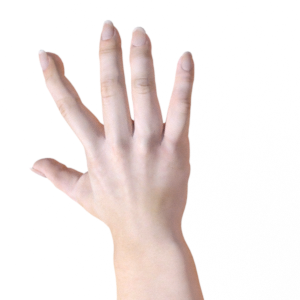
Label: paper